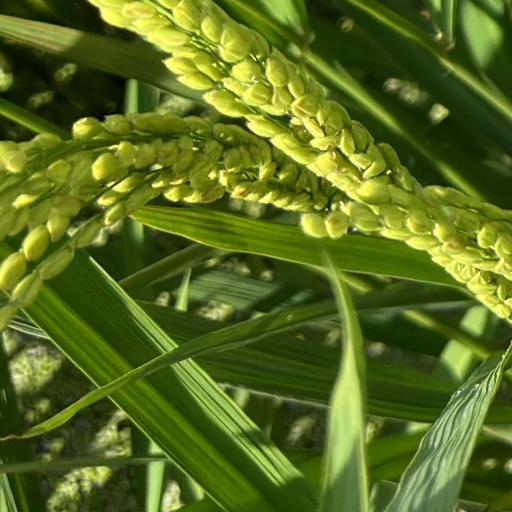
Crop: rice